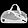
Label: Bag